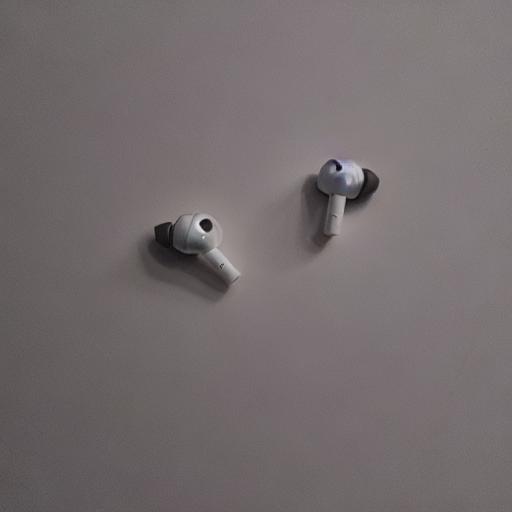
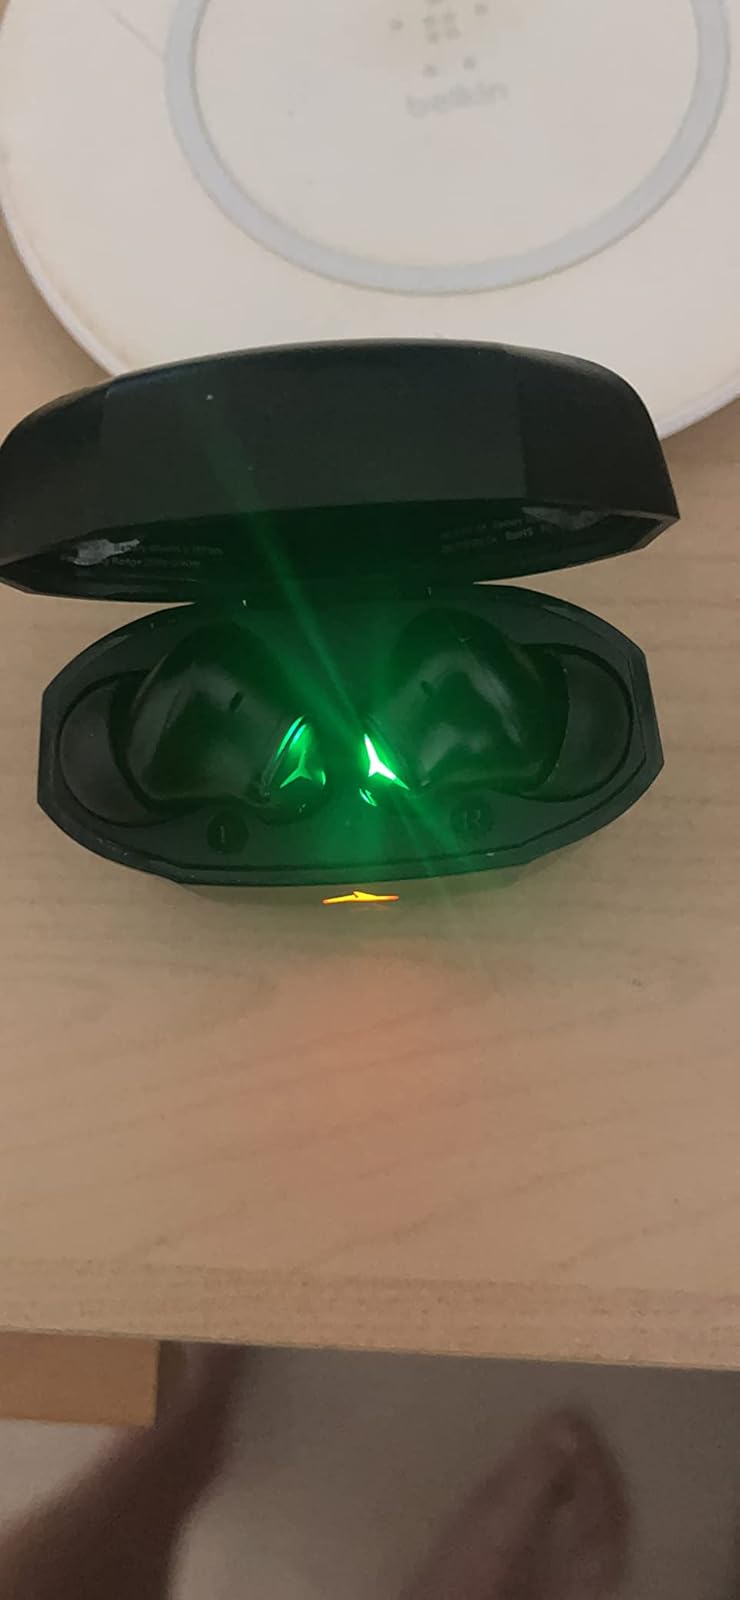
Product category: earbuds
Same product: no